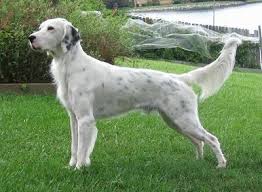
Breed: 203-n000022-English_setter